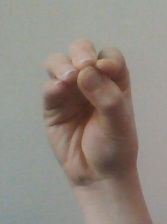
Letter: ha